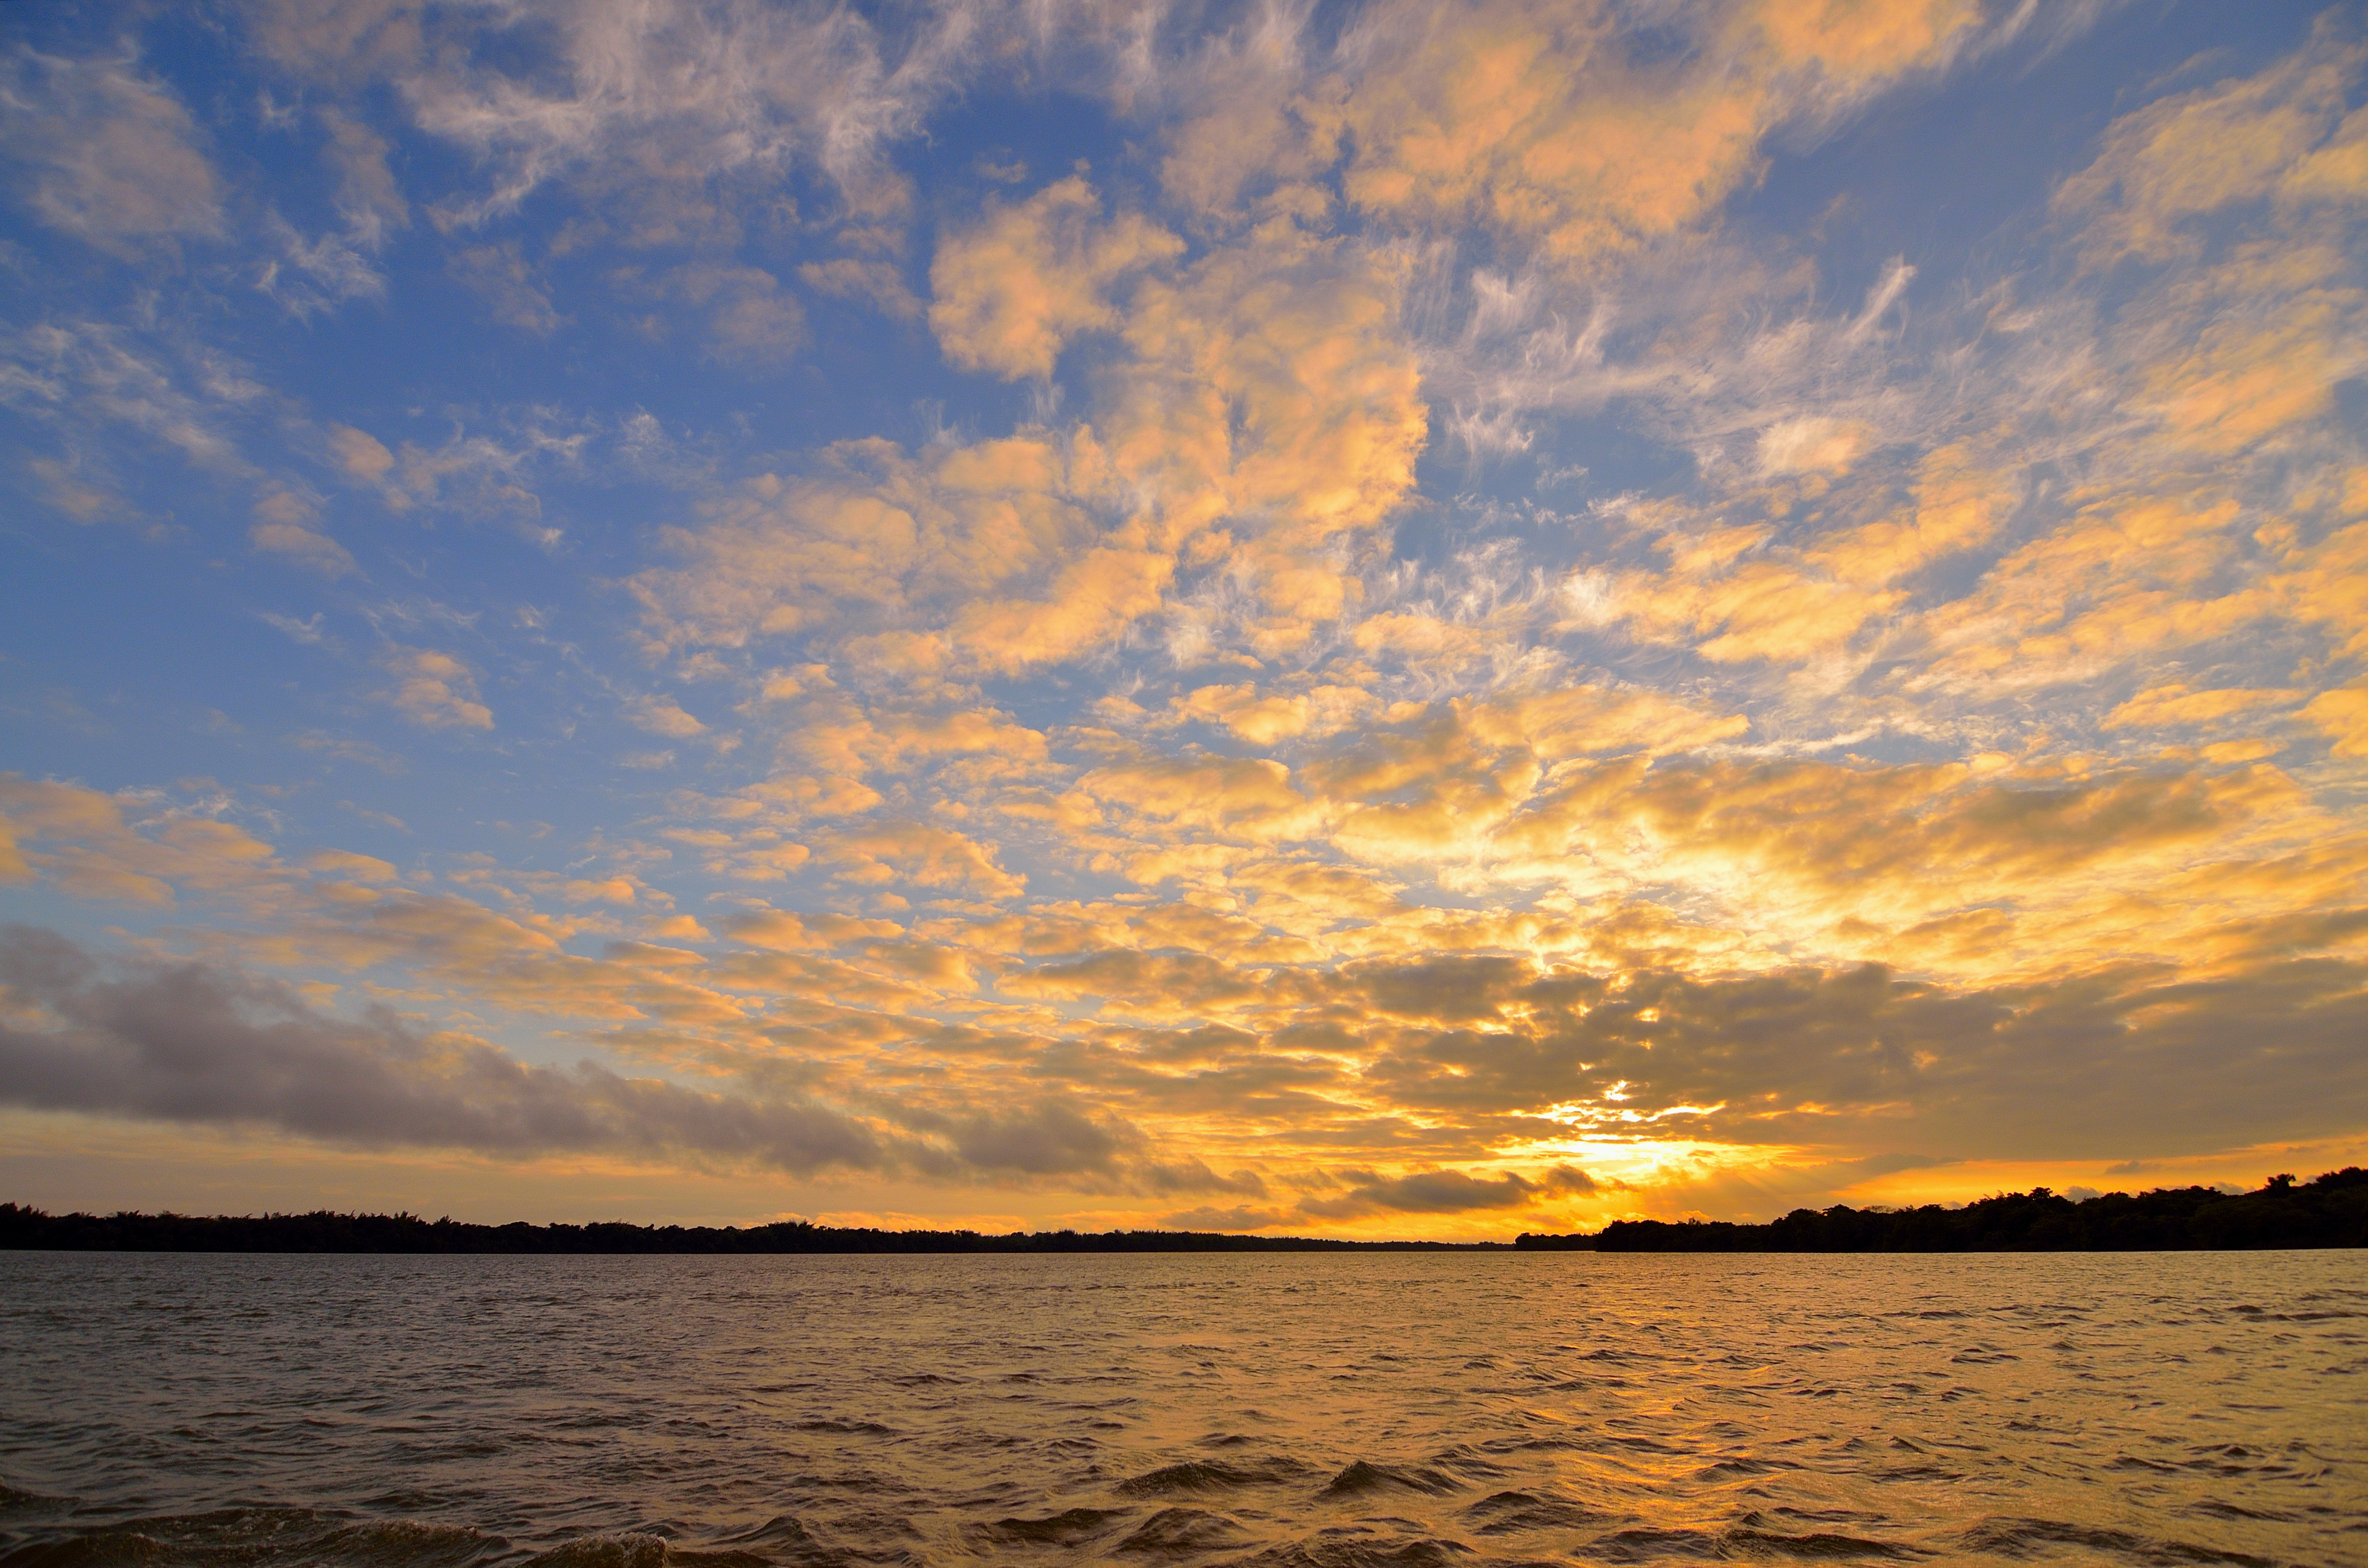
beach, sea, coast, ocean, horizon, cloud, sky, sun, sunrise, sunset, sunlight, cloudy, morning, shore, wave, dawn, dusk, evening, reflection, fishing, rio, ituzaingo, corrientes, parana, itu, pesca, amanecer, afterglow, meteorological phenomenon, wind wave, red sky at morning